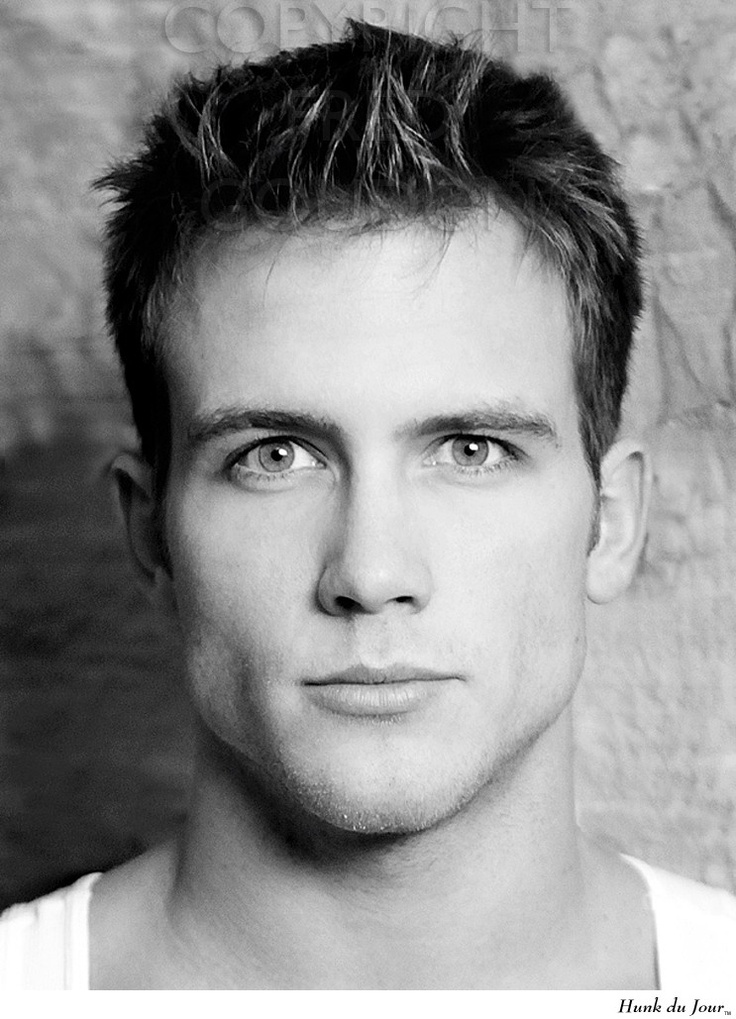
Label: Colored